Construction and management simulation

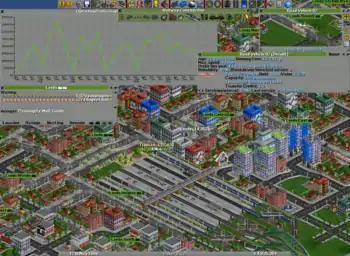
An example of a windowed interface from the game OpenTTD

Because the player must manage a complex internal economy, construction and management simulations frequently make use of a windowed interface. In contrast to genres such as action games, CMS players are given computer-like controls such as pull-down menus and buttons. Players may also understand the game economy through graphs and other analytic tools. This often includes advisers that warn players of problems and describe current needs. As such, CMS games have some of the most complex interfaces of any game type. These games can be quite popular even without the latest graphics.